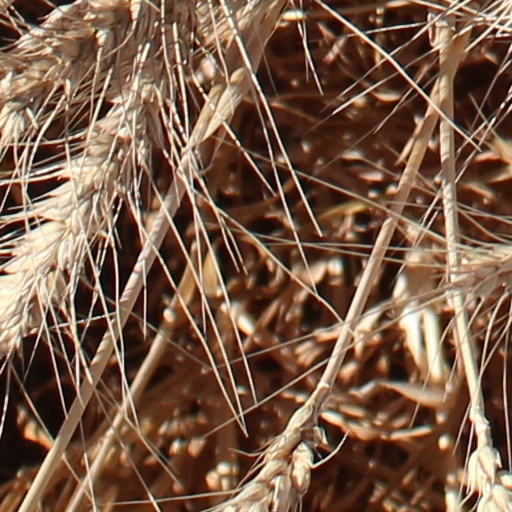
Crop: wheat